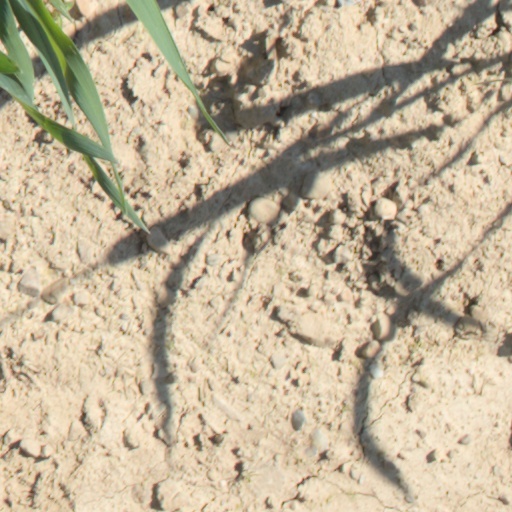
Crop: wheat